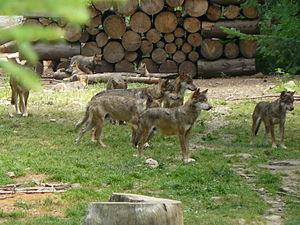
Meute de loups et jeunes louveteaux dans le parc Alpha de Saint-Martin-Vésubie, Alpes-Maritimes, France.
La montagne de Lure est une montagne des Préalpes de Haute-Provence, située dans le département des Alpes-de-Haute-Provence. Elle appartient à la même formation géologique que le plateau d'Albion, qu'elle jouxte, et le mont Ventoux. Cette chaîne s'allonge sur 42 kilomètres de long, culmine au signal de Lure et présente un relief très contrasté entre l'adret calcaire, coupé de combes et de vallons, et l'ubac marneux, où s'accumulent monts et ravins.
Le Loup, aussi appelé Loup commun ou Loup gris, est l'espèce de canidés la plus répandue. L'appellation la plus courante est « loup » tout court, bien que ce nom désigne également d'autres canidés.